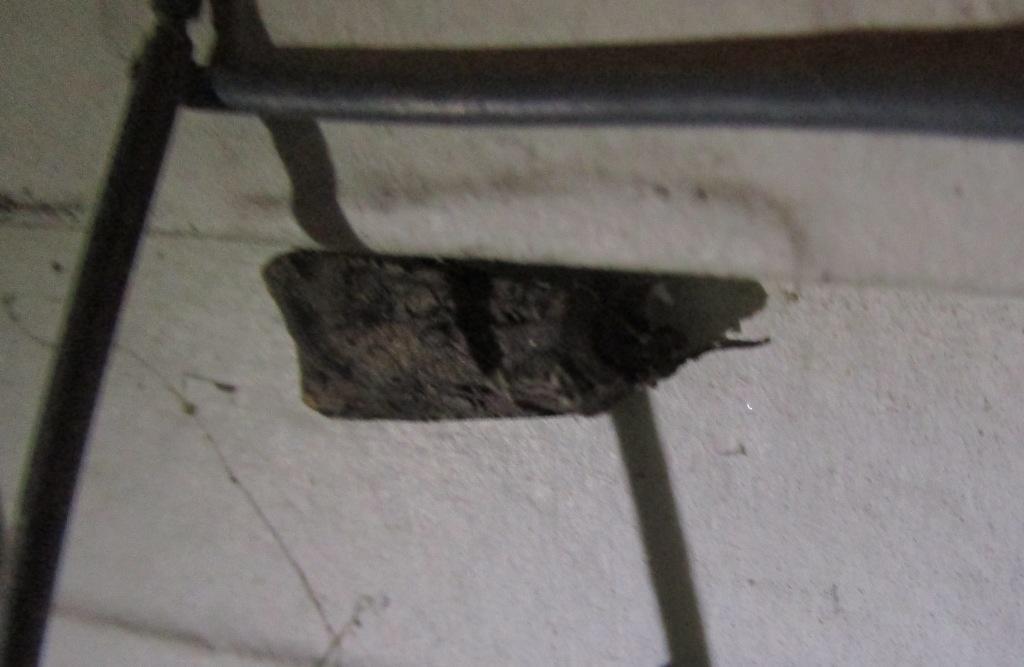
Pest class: cutworms